Moshe Sharett

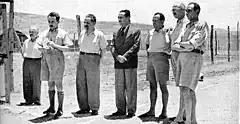
Zionist leaders, arrested in Operation Agatha, in detention in Latrun (L-R): David Remez, Moshe Sharett, Yitzhak Gruenbaum, Dov Yosef, Mr Shenkarsky, David Hacohen, and Isser Harel (1946)

After the war, he worked as an Arab affairs and land purchase agent for the Assembly of Representatives of the Yishuv. He also became a member of Ahdut Ha'Avoda, and later of Mapai.